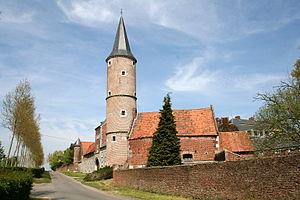
Les Waleffes (Belgique), le château (XVIIIe siècle).
Les Waleffes est une section de la commune belge de Faimes, située en Région wallonne dans la province de Liège.